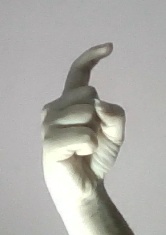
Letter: ra